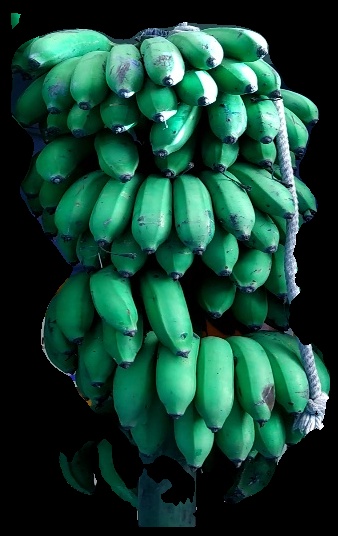
Variety: rasbale
Grade: grade2